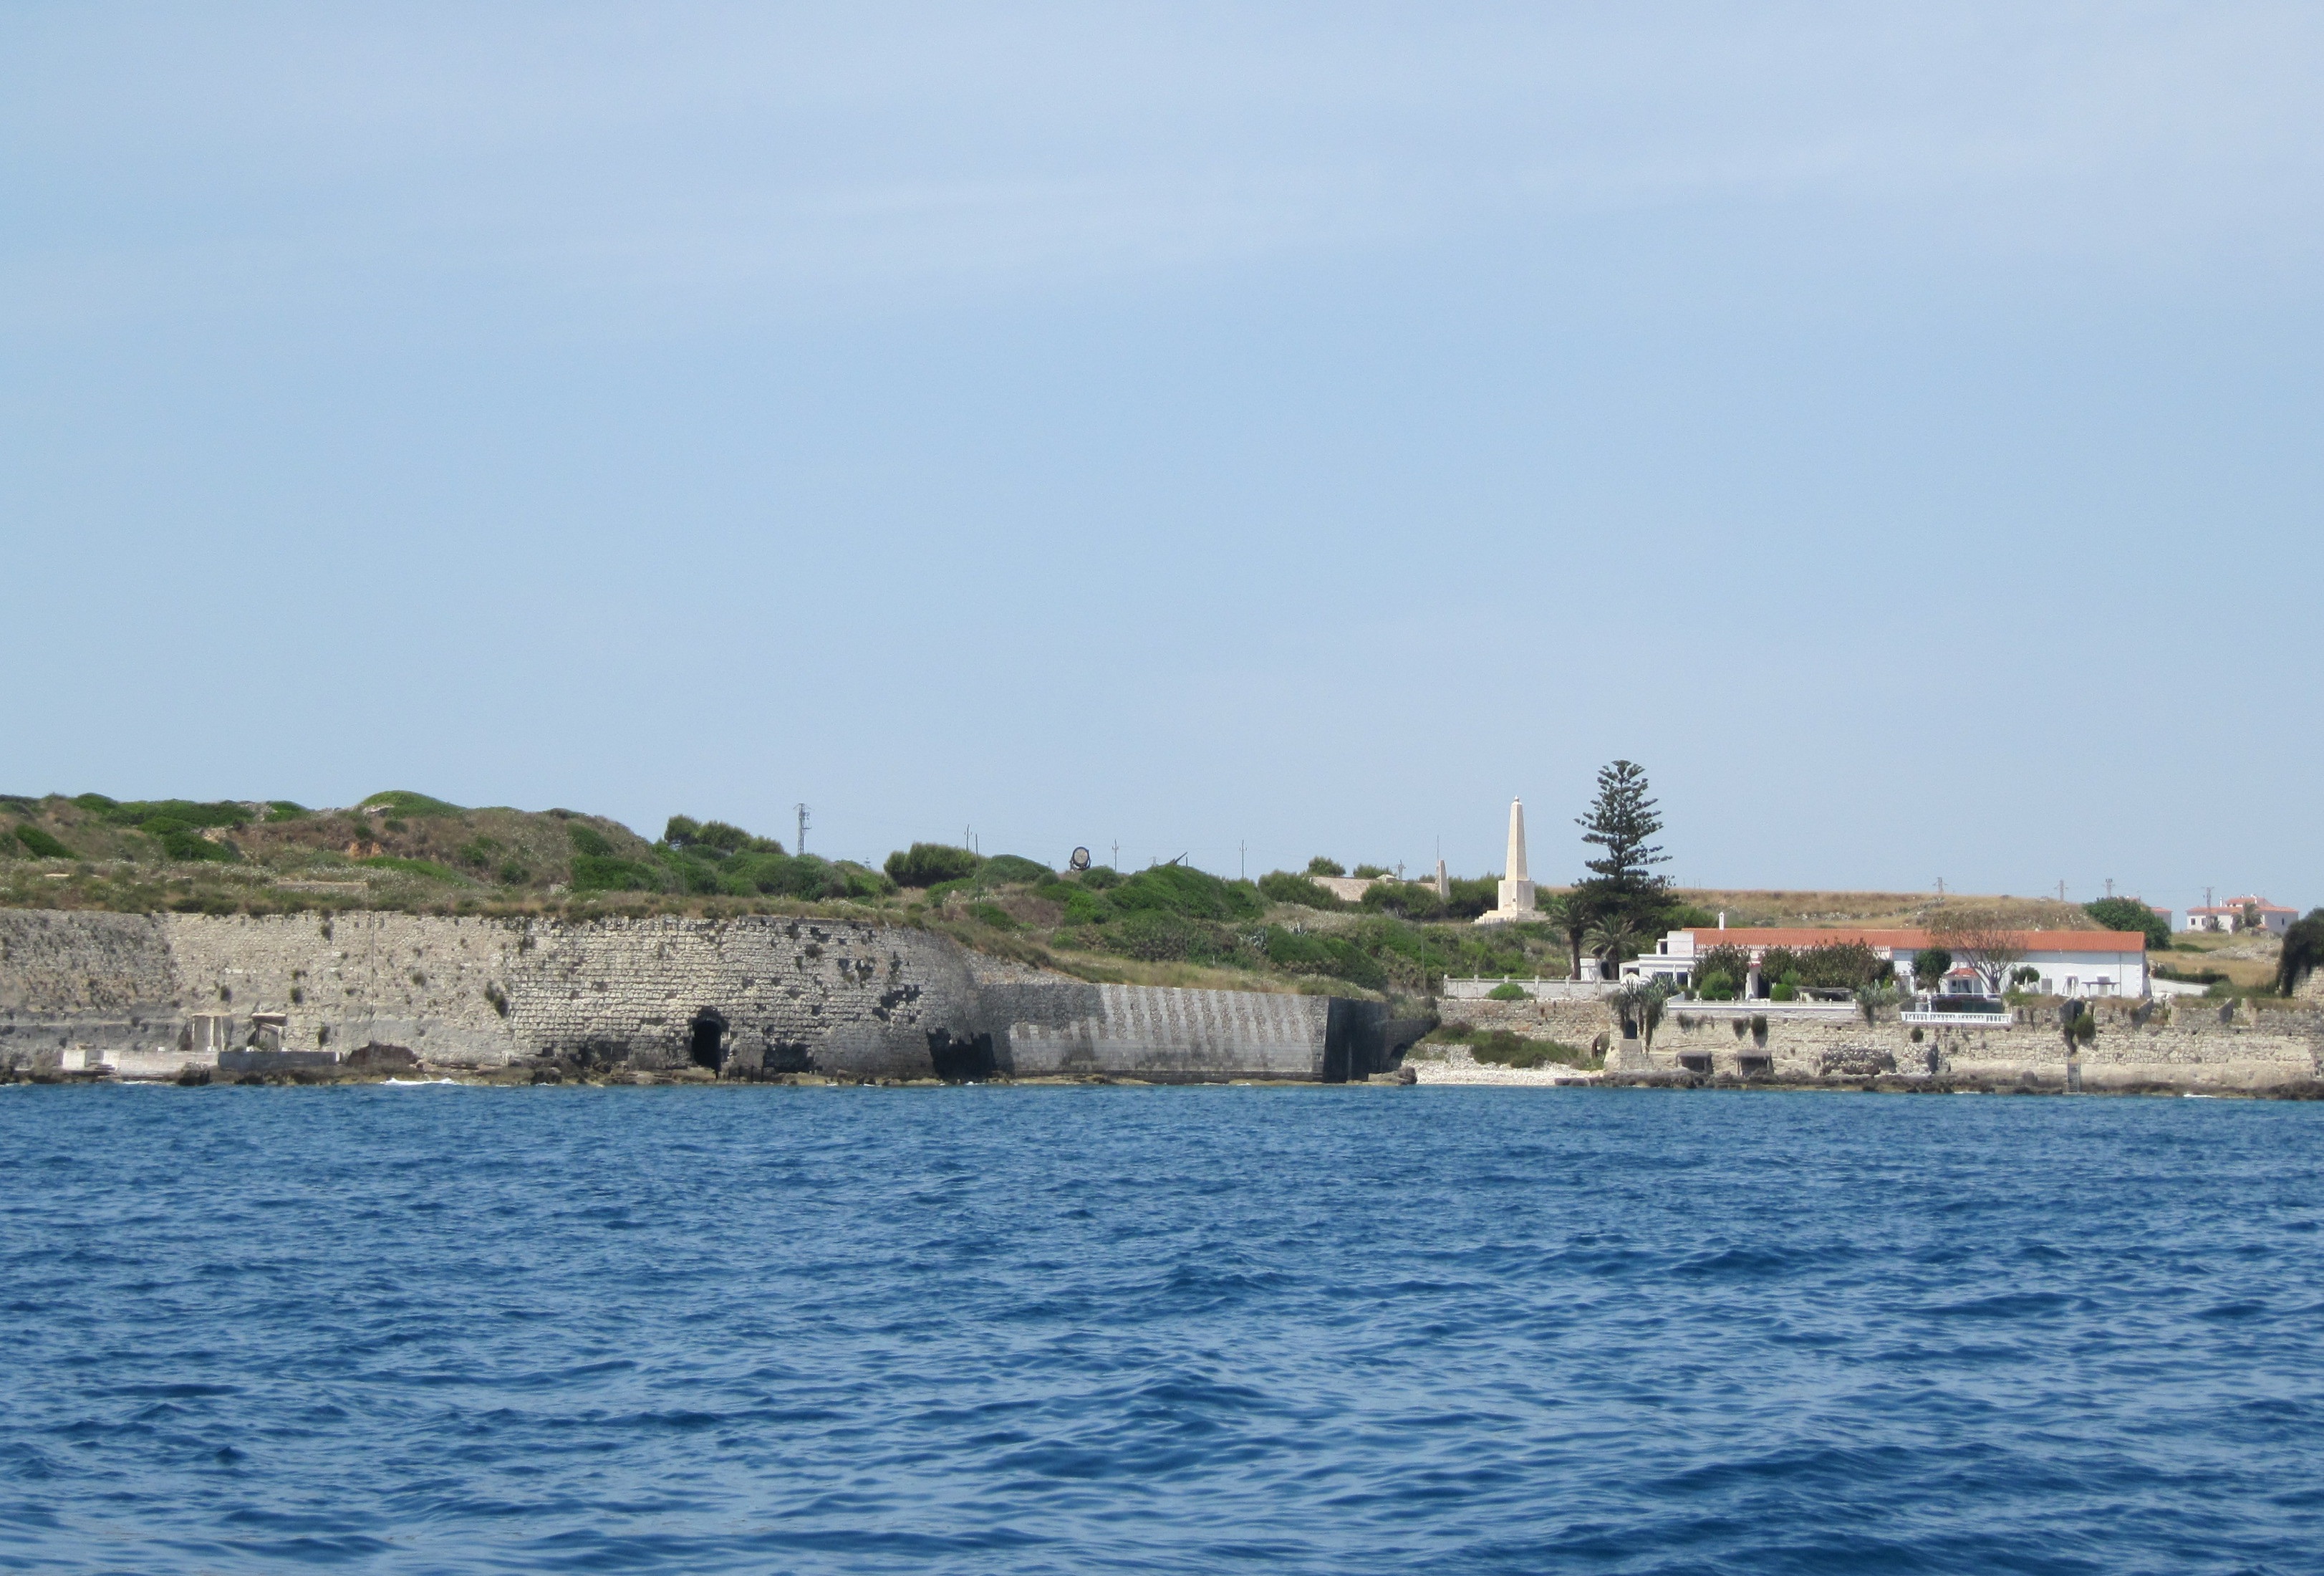
sea, coast, dock, sky, boat, shore, cove, vehicle, bay, marina, reservoir, terrain, waterway, boating, costa, breakwater, cape, greece sea town